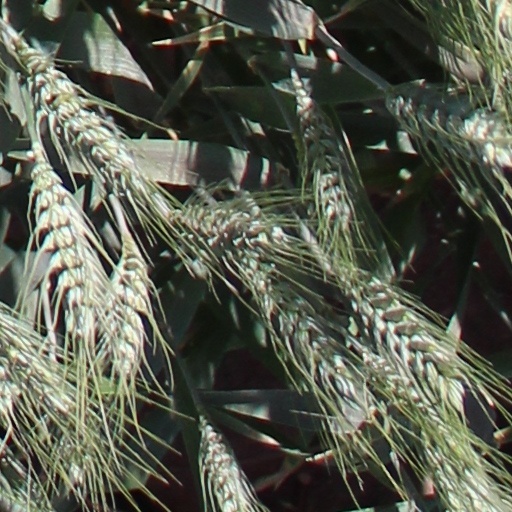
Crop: wheat